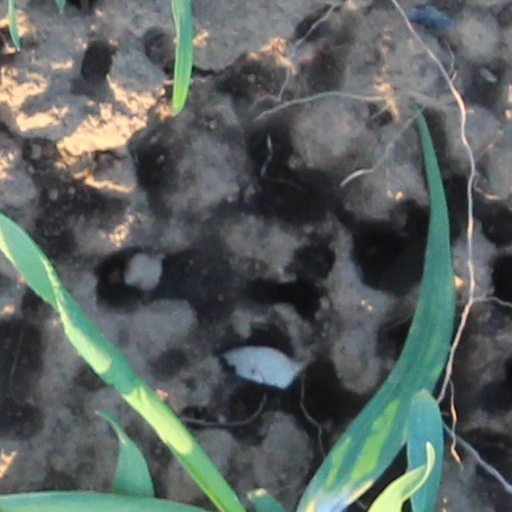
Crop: wheat